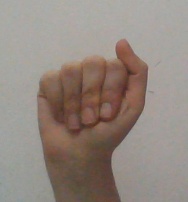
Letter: saad